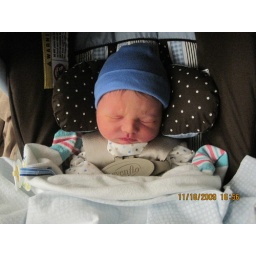
in the car seat